Orgill (company)

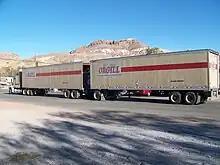
Orgill distribution truck in Beatty, Nevada

In 2005, Ron Beal became president and CEO at Orgill, and Fondren moved onto Orgill's board of directors. Orgill exceeded $1 billion in sales for the first time in 2006. Orgill added five new U.S. distribution centers in the 2000s and 2010s; in Inwood, West Virginia, (2000), Hurricane, Utah, (2005), Kilgore, Texas, (2008), Sikeston, Missouri (2009) and in Post Falls, Idaho (2017). According to the "Memphis Business Journal", Orgill's revenue nearly doubled from $1.07 billion in 2007 to $2.04 billion in 2017.